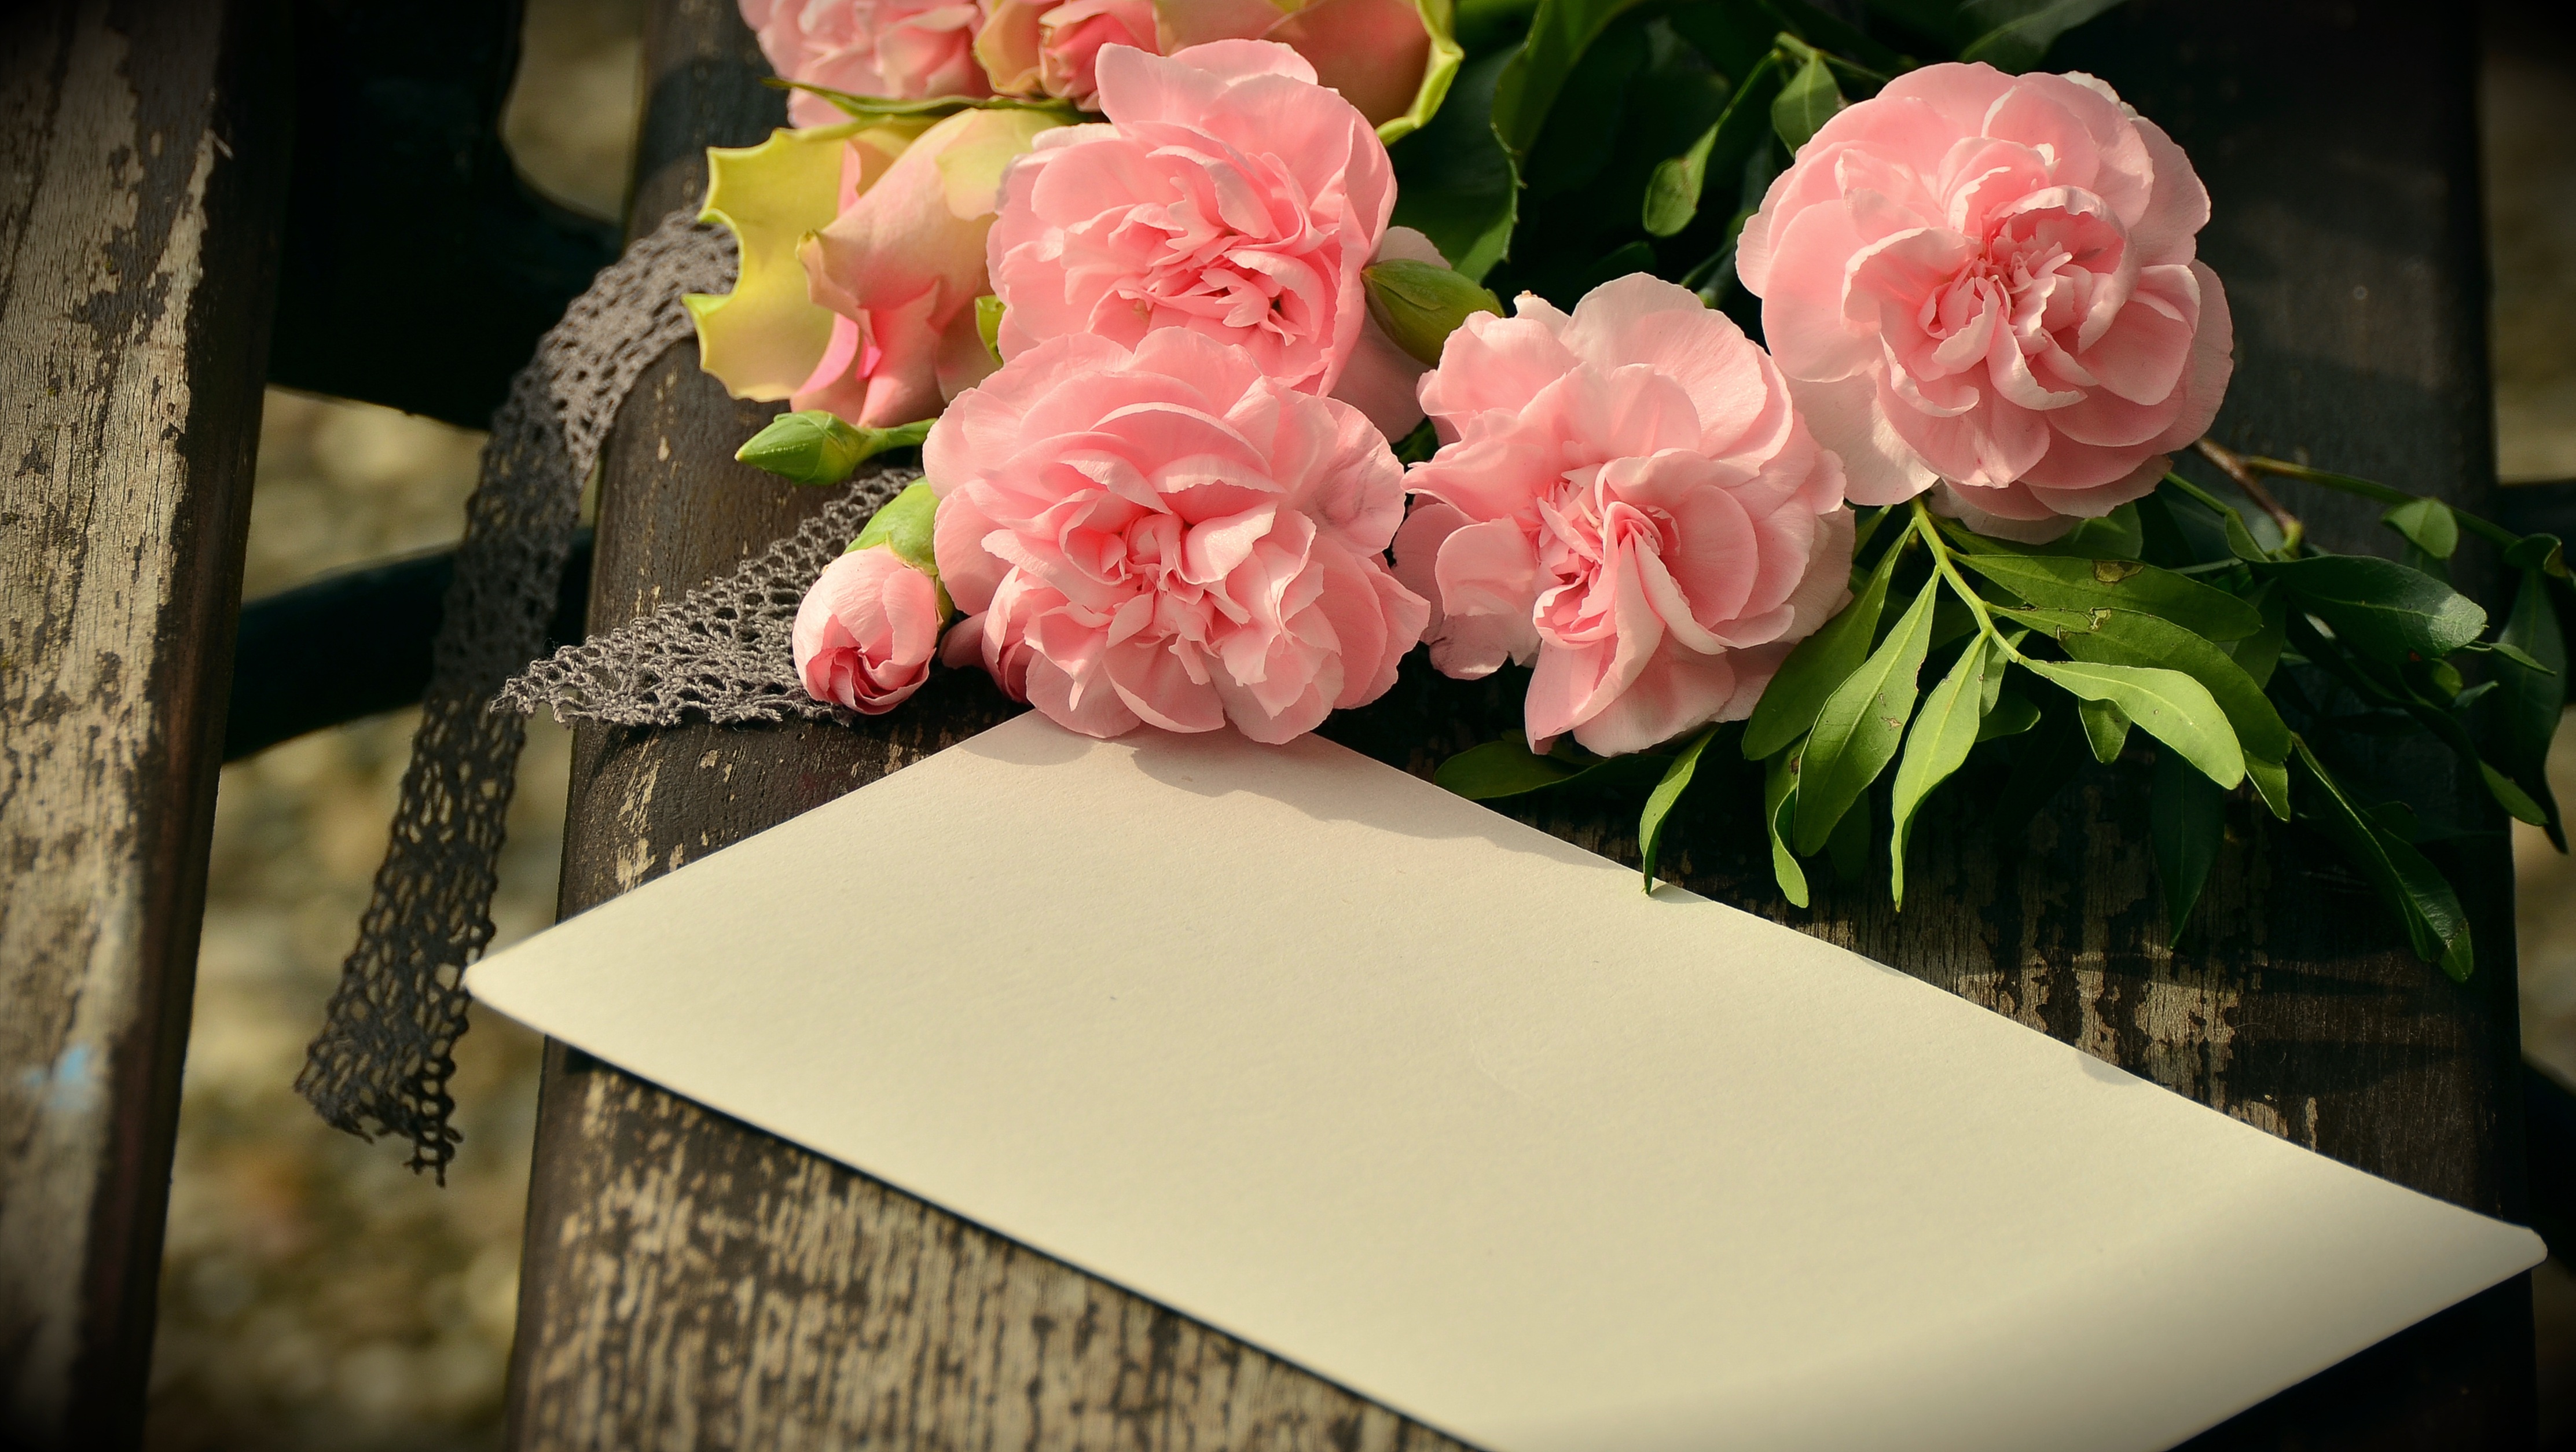
blossom, plant, flower, petal, love, bouquet, spring, red, romance, friendship, pink, flora, still life, flowers, floral greeting, roses, bank, birthday, luck, greeting, greeting card, floristry, congratulate, birthday bouquet, cloves, valentine's day, by heart, flowering plant, garden roses, mother's day, flower bouquet, floral design, birthday flowers, land plant, flower arranging